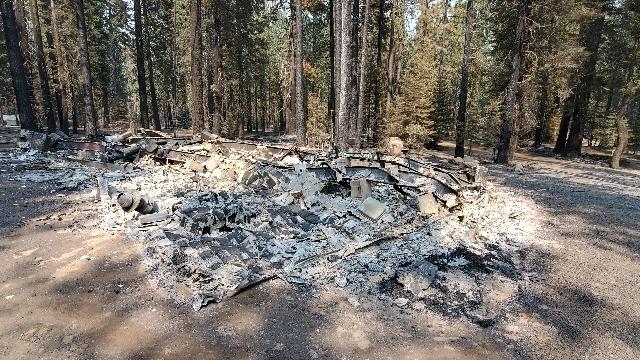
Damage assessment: destroyed